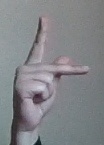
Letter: dha